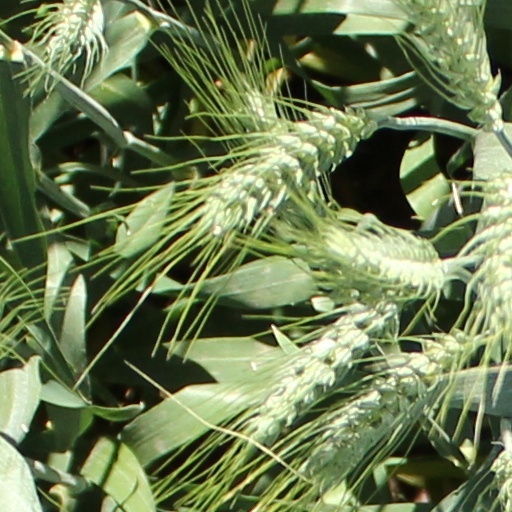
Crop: wheat